Sweet Seymour Skinner's Baadasssss Song

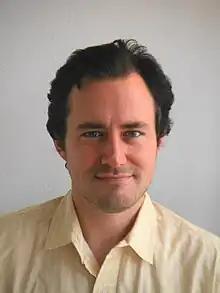
A portrait of a man with black hair looking at the viewer

"Sweet Seymour Skinner's Baadasssss Song" was written by Bill Oakley and Josh Weinstein, and directed by Bob Anderson. Oakley and Weinstein decided to do a Skinner and Bart episode because the staff wanted to take a diversion from the relatively wacky, fast-paced episodes that had comprised Season 5 so far and, according to show runner David Mirkin, "slow down parts of the show to take time for more emotional episodes like this one". Much of Principal Skinner's behavior in the episode is based on teachers Oakley and Weinstein had in high school who, according to Oakley, were "sad, lonely guys who lived with their mothers". It was selected to air as the 100th episode of the show because the staff wanted that particular episode to focus on Bart.